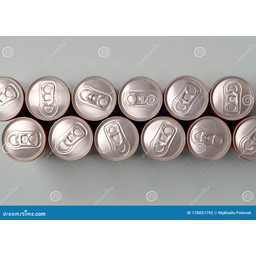
Label: metal